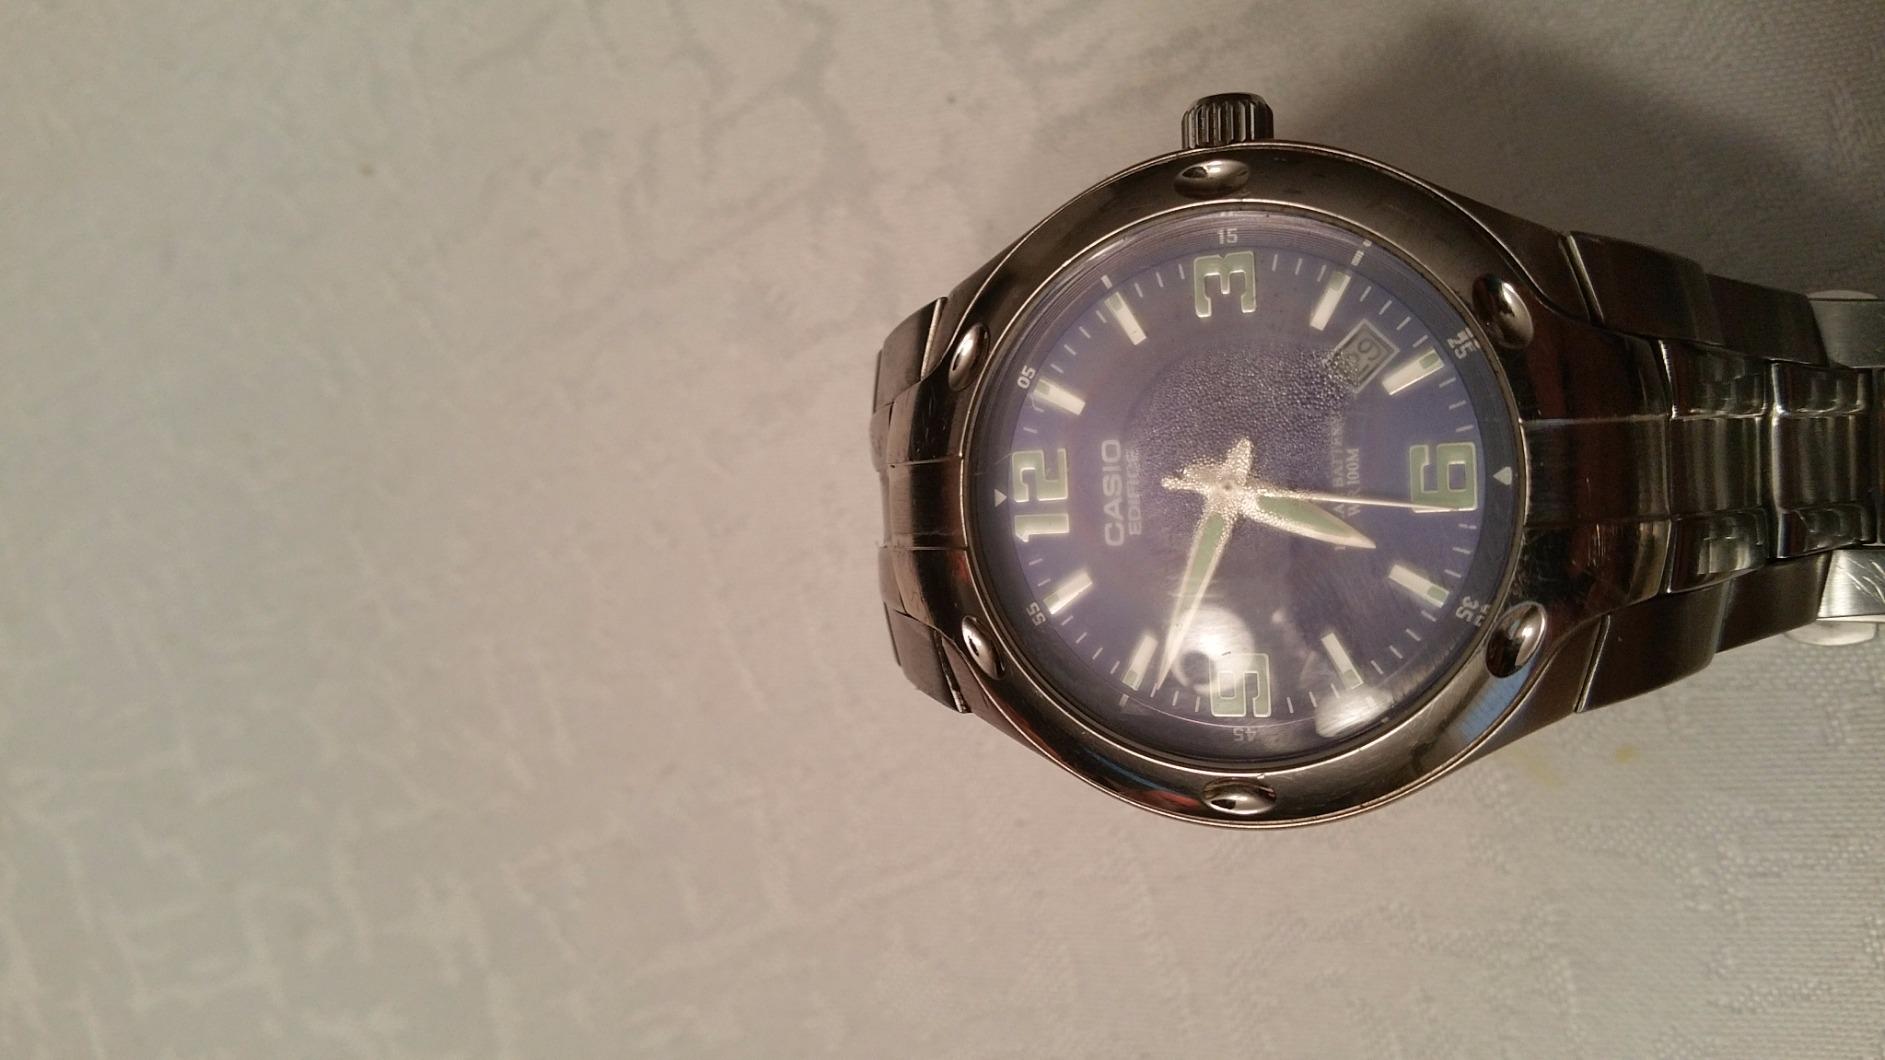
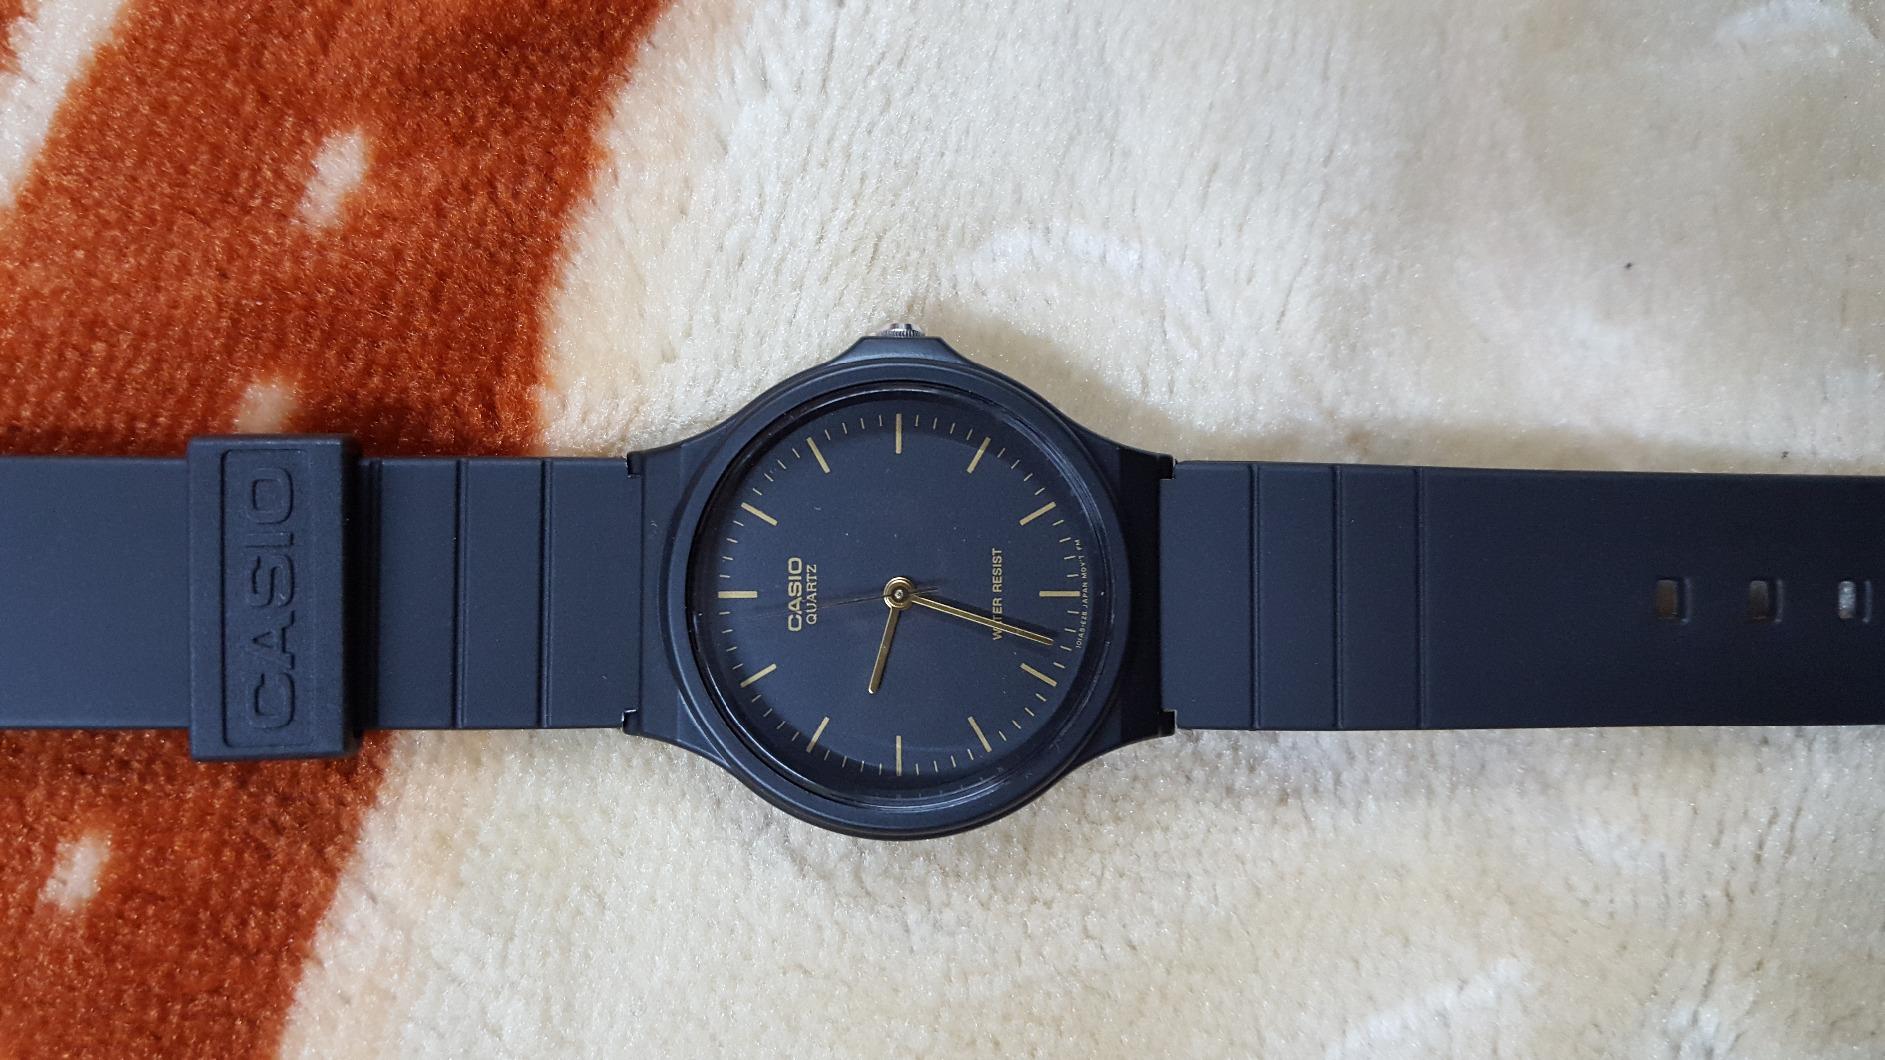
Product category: accessories_watch
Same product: no